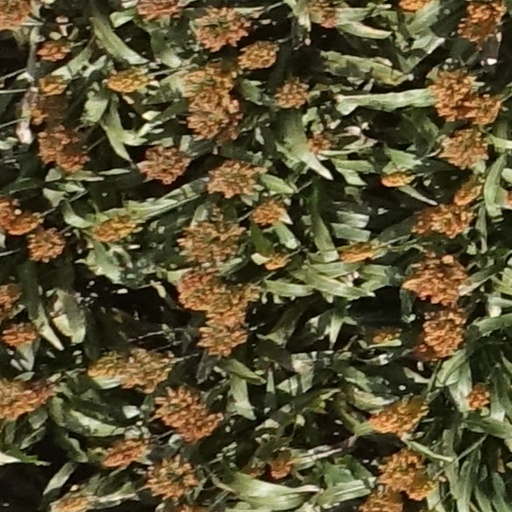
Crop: sorghum